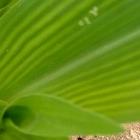
Crop: Maize
Condition: stripe-d